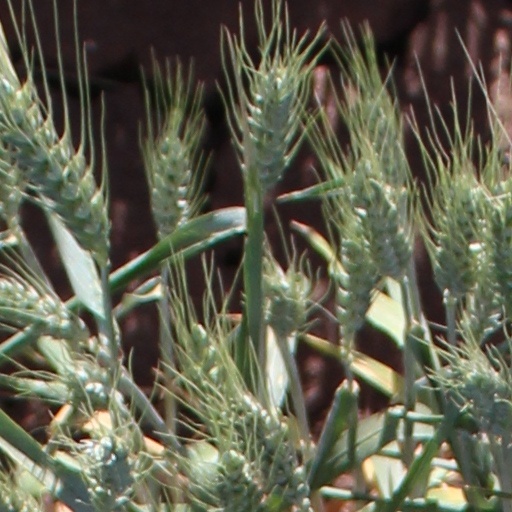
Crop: wheat